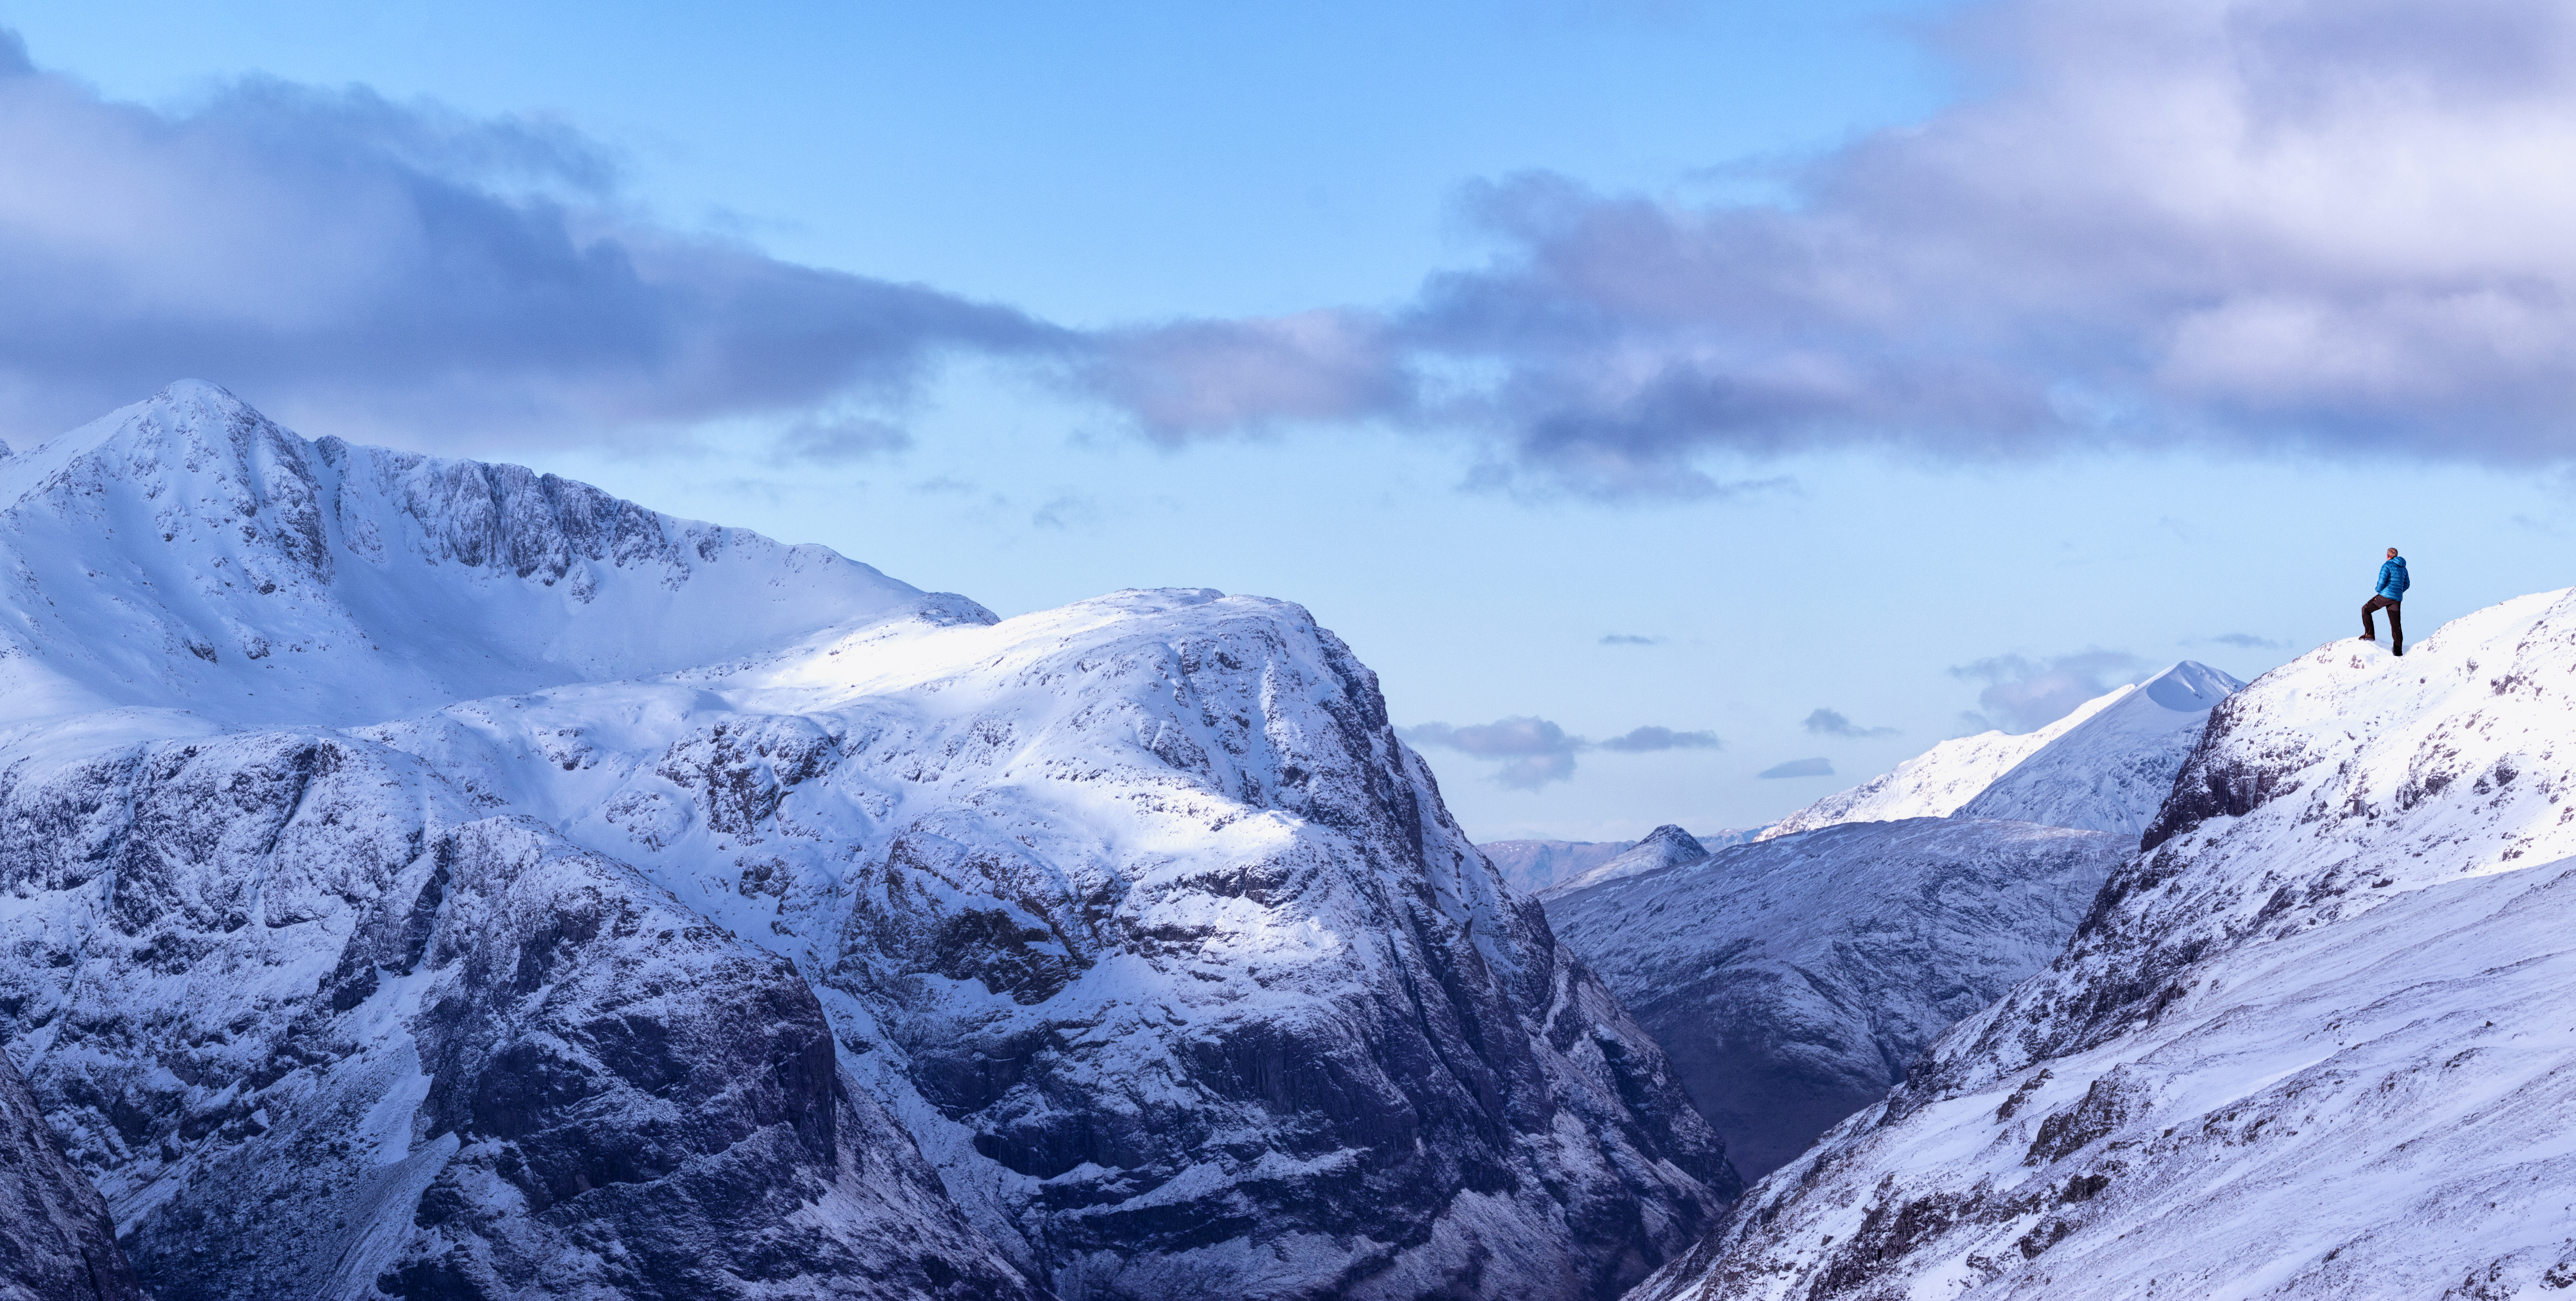
mountain, snow, winter, mountain range, glacier, weather, season, ridge, summit, mountaineering, alps, plateau, scotland, cirque, piste, glencoe, highlands, stobmhicmhartuin, bideannambian, landform, geographical feature, mountainous landforms, glacial landform, geological phenomenon